Galactosemia

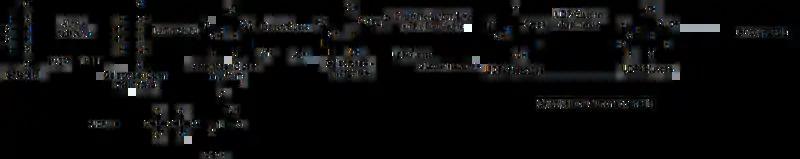
Normal metabolic pathway for galactose in humans

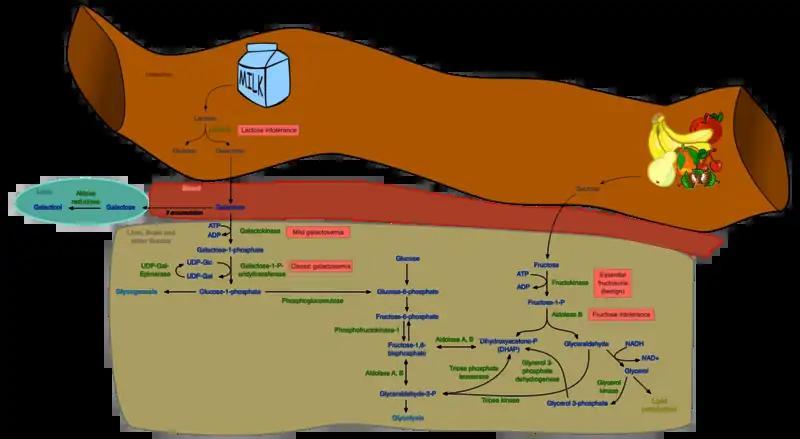
Galactose metabolism

The only treatment for classic galactosemia is eliminating lactose and galactose from the diet (e.g. exclusion of dairy products containing lactose).